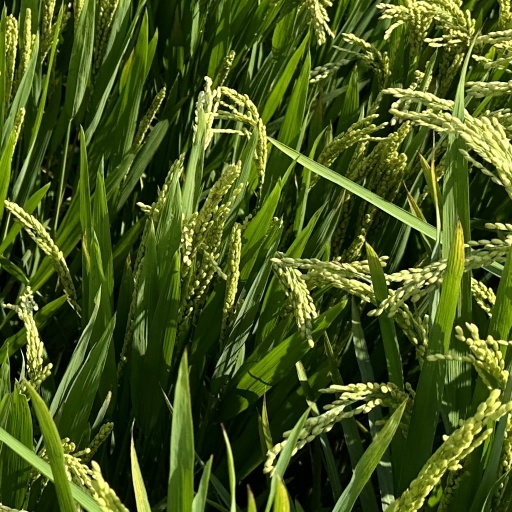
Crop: rice